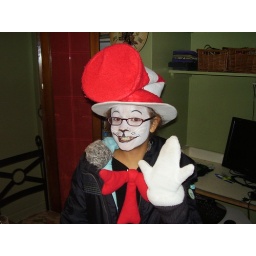
cat in the hat